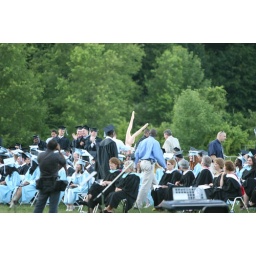
After the beach ball was taken away, the started tossing around something else...